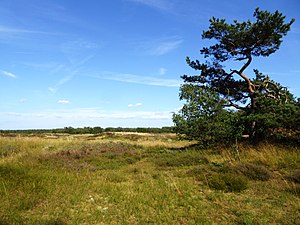
Melby Overdrev
Melby Overdrev
Melby Overdrev der ligger ud til Kattegat lige nord for Liseleje og Asserbo i Halsnæs Kommune, er den største hede på Sjælland. Området, i alt 145 hektar blev fredet 1930